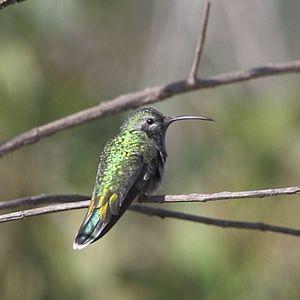
La province de Corrientes est une province du nord-est de l'Argentine, dont la capitale est la ville de Corrientes. Au nord comme à l'ouest elle est délimitée par le Río Paraná, qui la sépare du Paraguay et des provinces du Chaco et de Santa Fe ; sa frontière orientale est constituée par le río Uruguay, qui la sépare de la République d'Uruguay et du Brésil ; les rivières Guayquiraró et Mocoretá délimitent sa frontière sud avec la province d'Entre Ríos. Au nord-est se trouve sa seule frontière artificielle, qui la sépare de la province de Misiones.
Le Colibri guaïnumbi est une espèce de colibris de la sous-famille des Trochilinae.
Polytmus est un genre d'oiseaux-mouches de la sous-famille des Trochilinae.